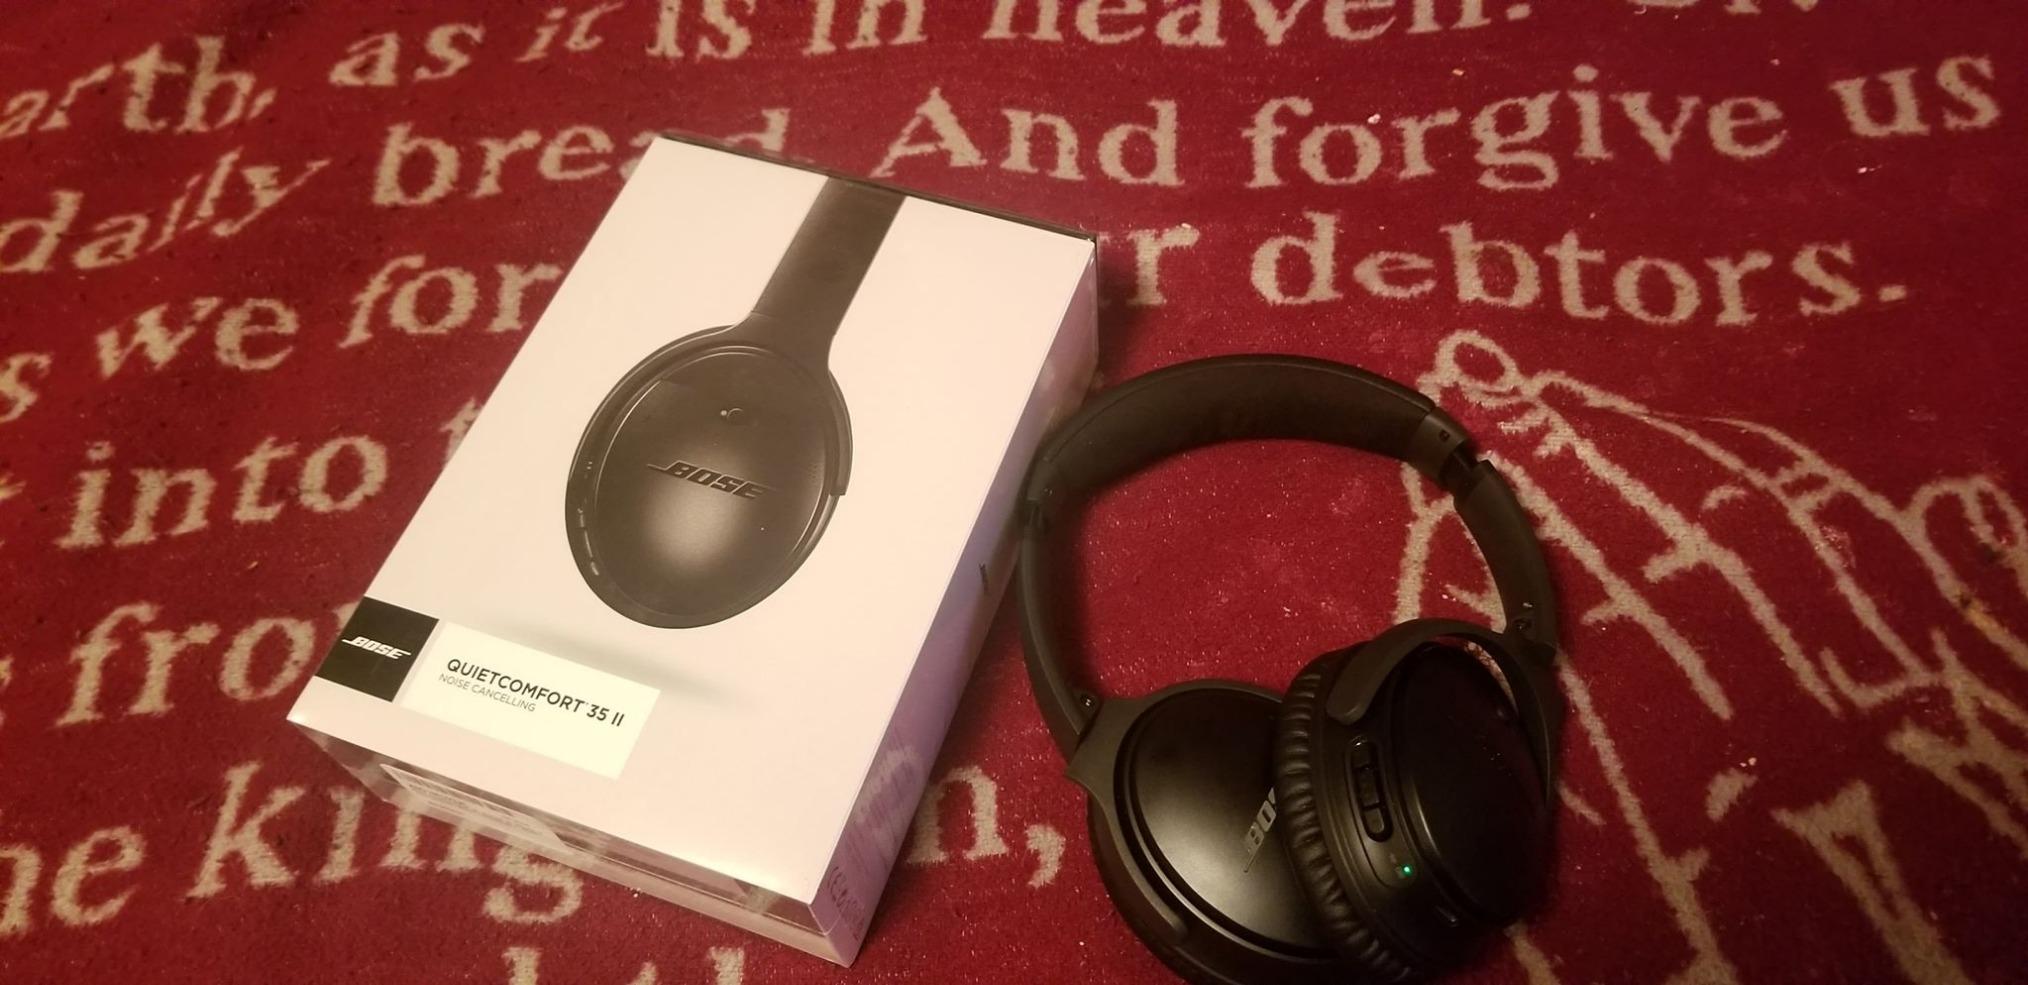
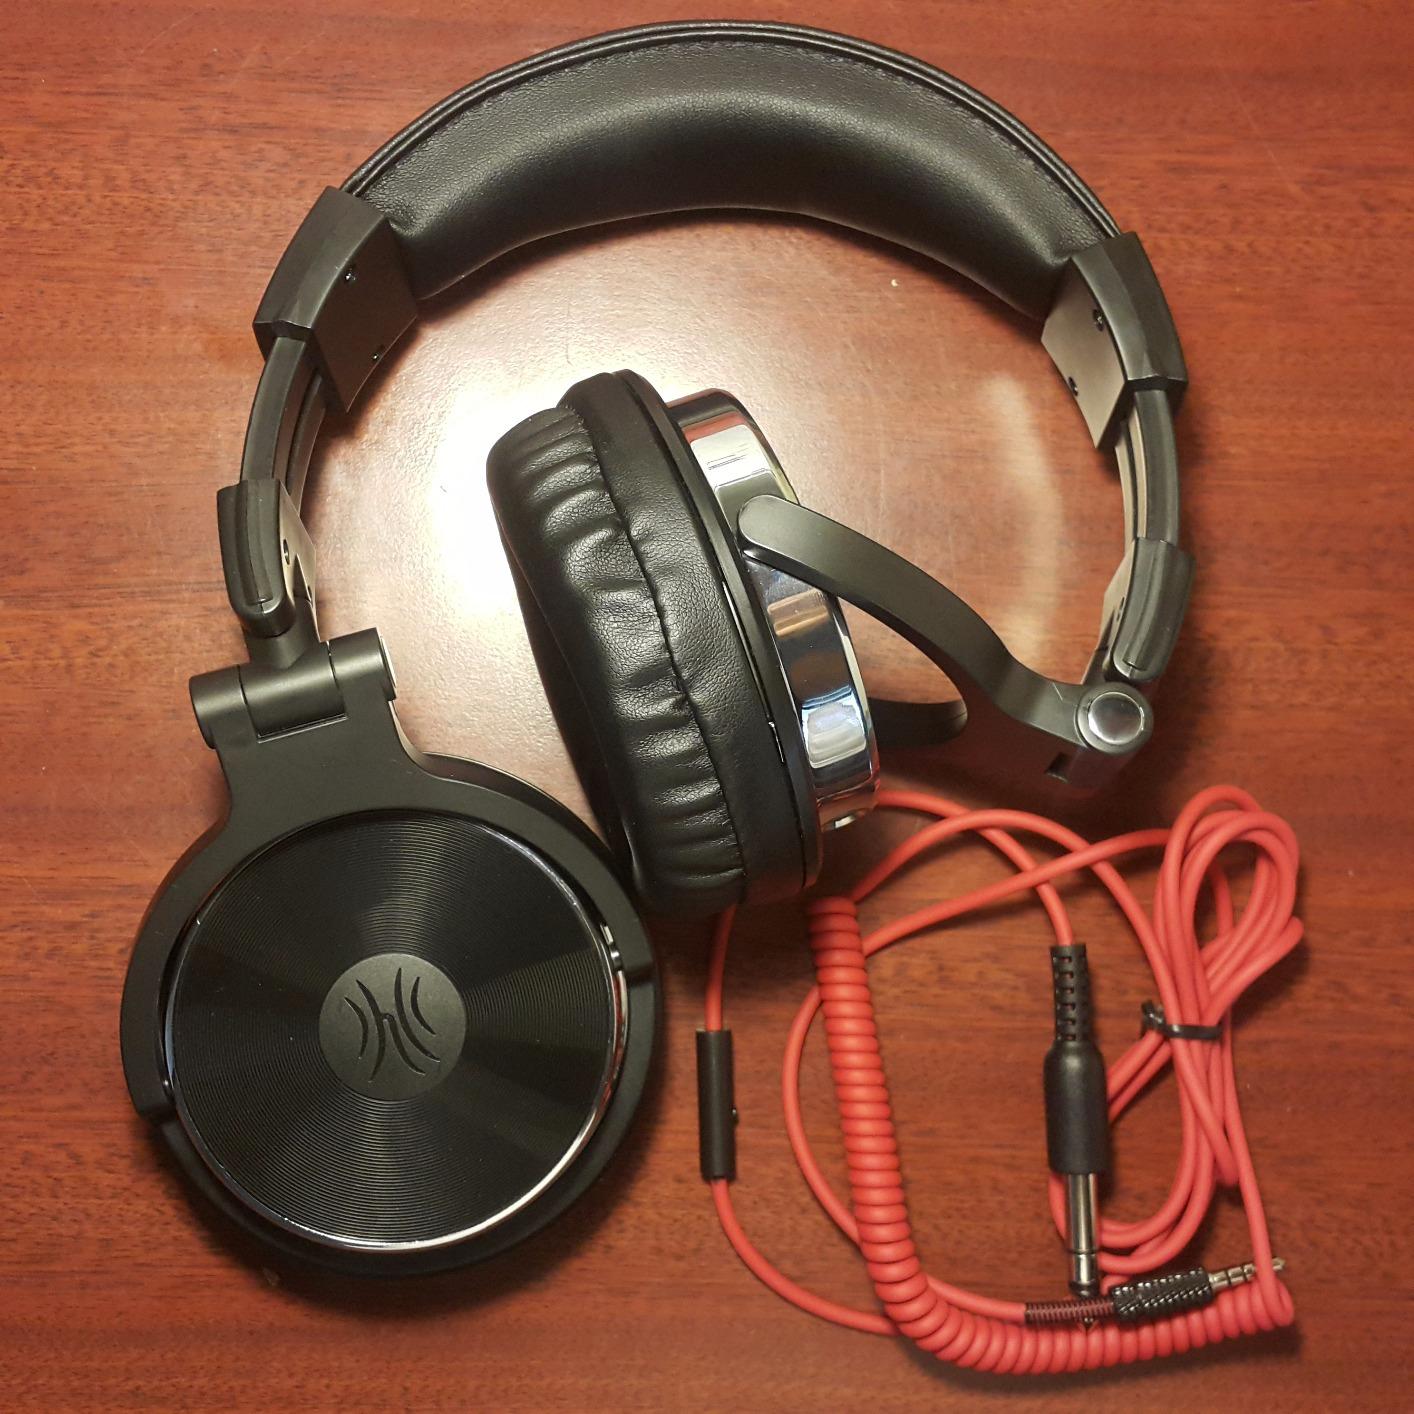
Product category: headphones
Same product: no